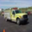
Label: truck